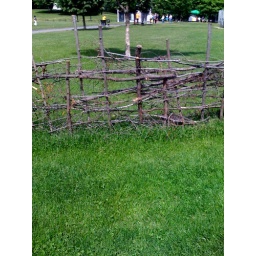
It was used by Native Americans to trap fish (the ocean was here that long ago)